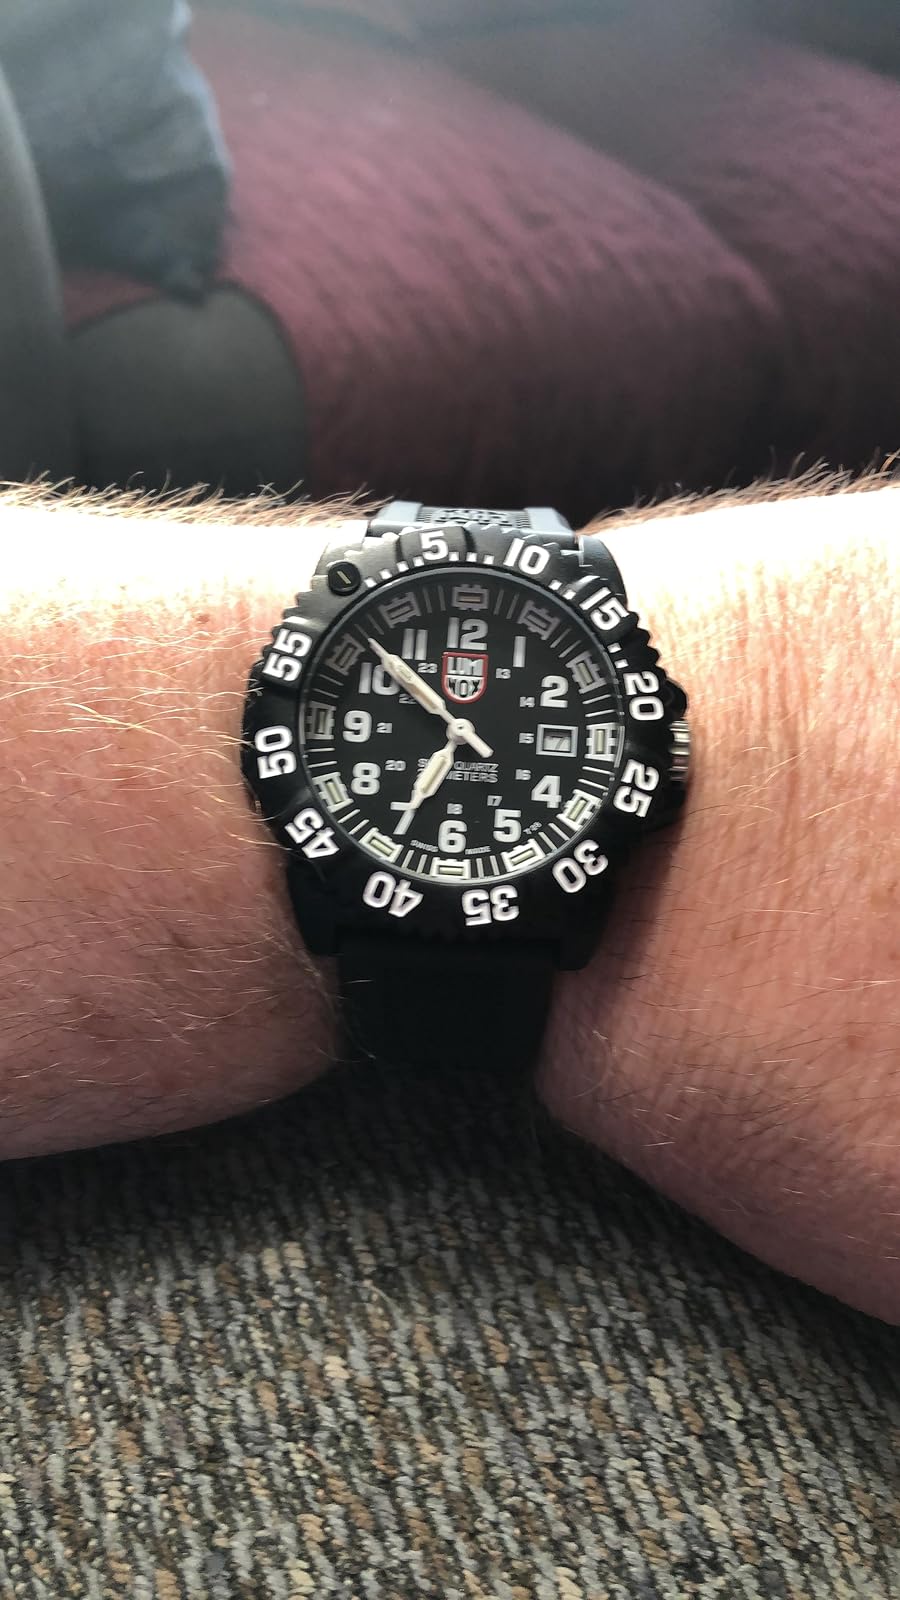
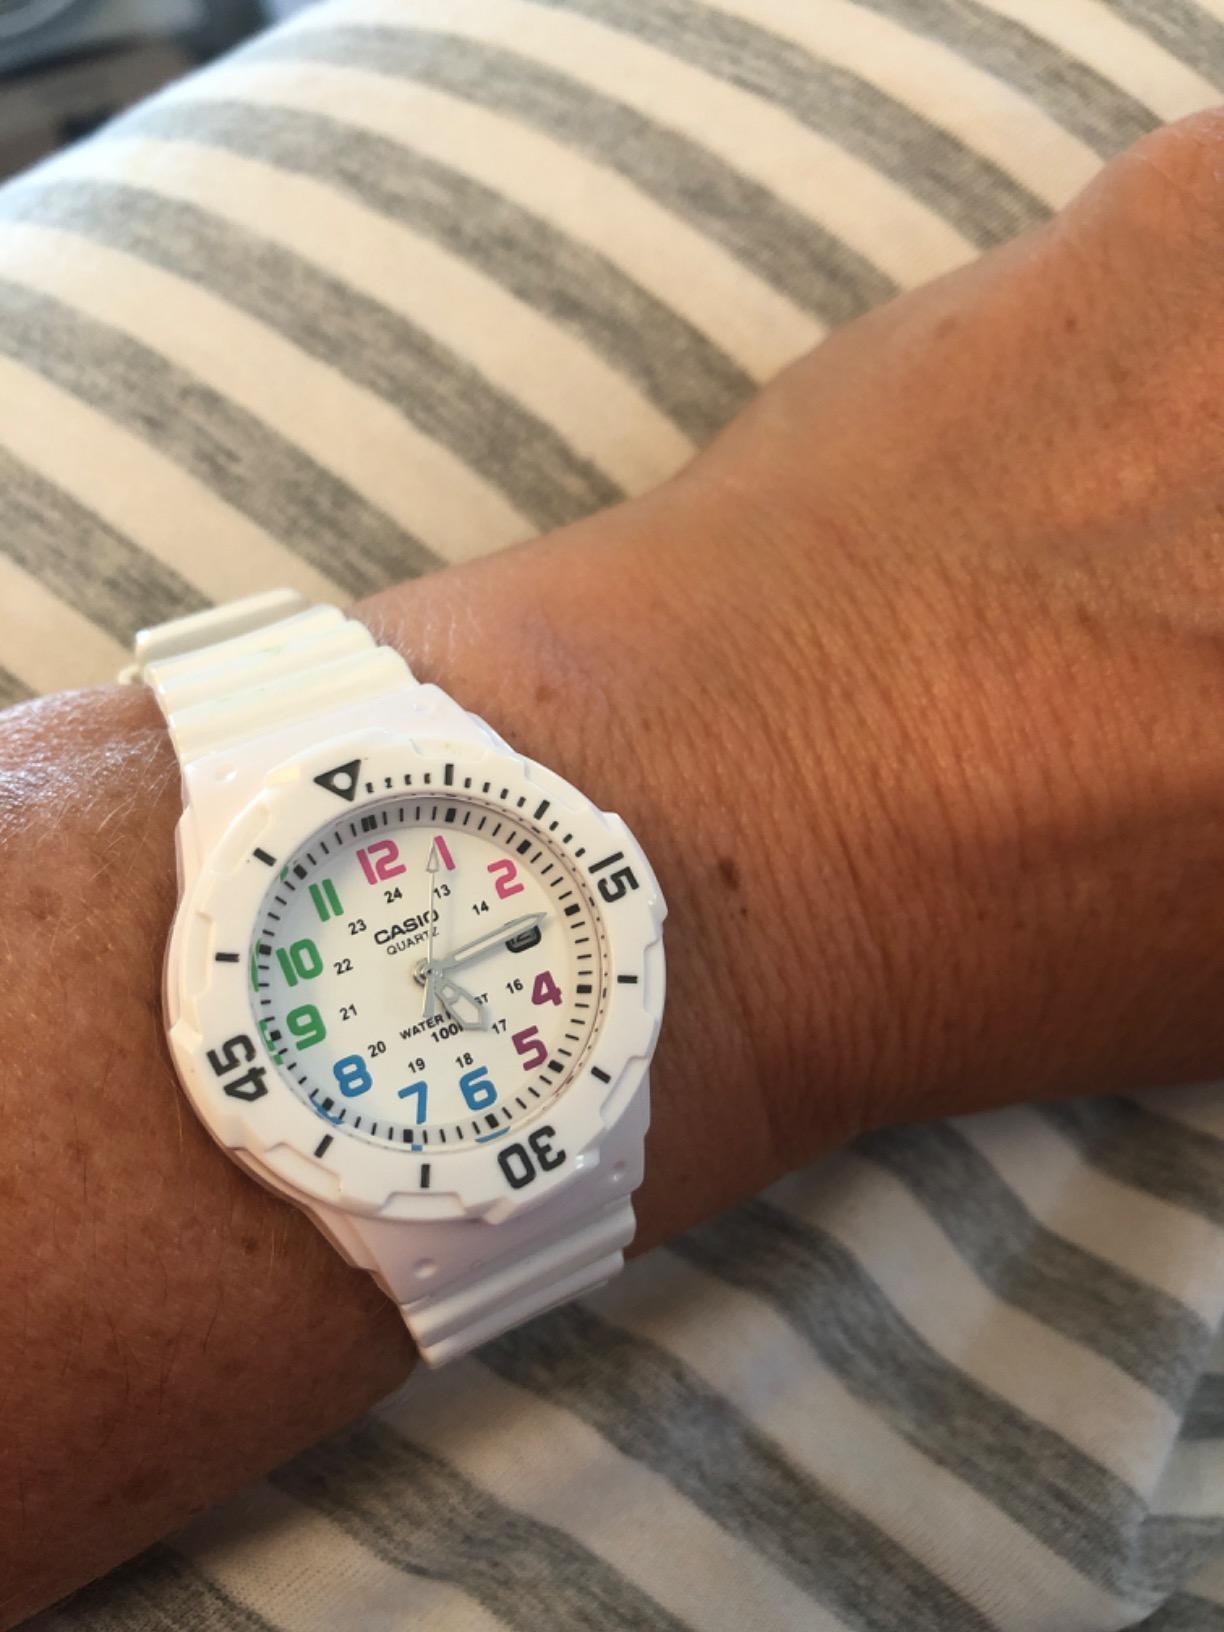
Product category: accessories_watch
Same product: no